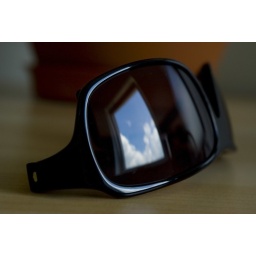
There's a sky in the... glasses